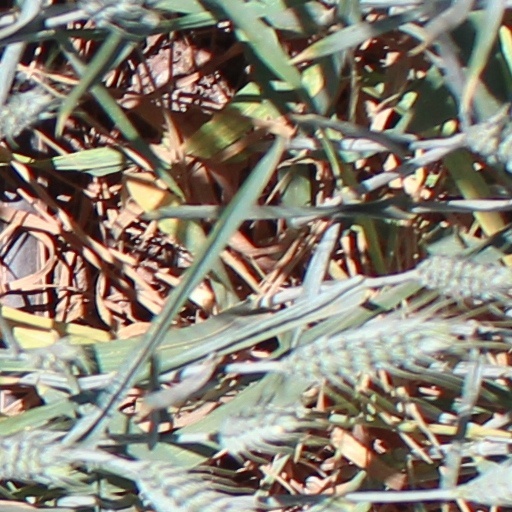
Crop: wheat